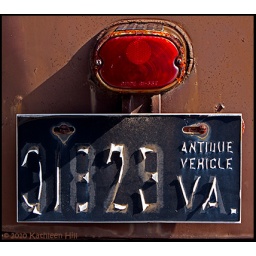
Antique license plate on an antique car in Winchester, Virginia. Photo by Kathleen Hill.